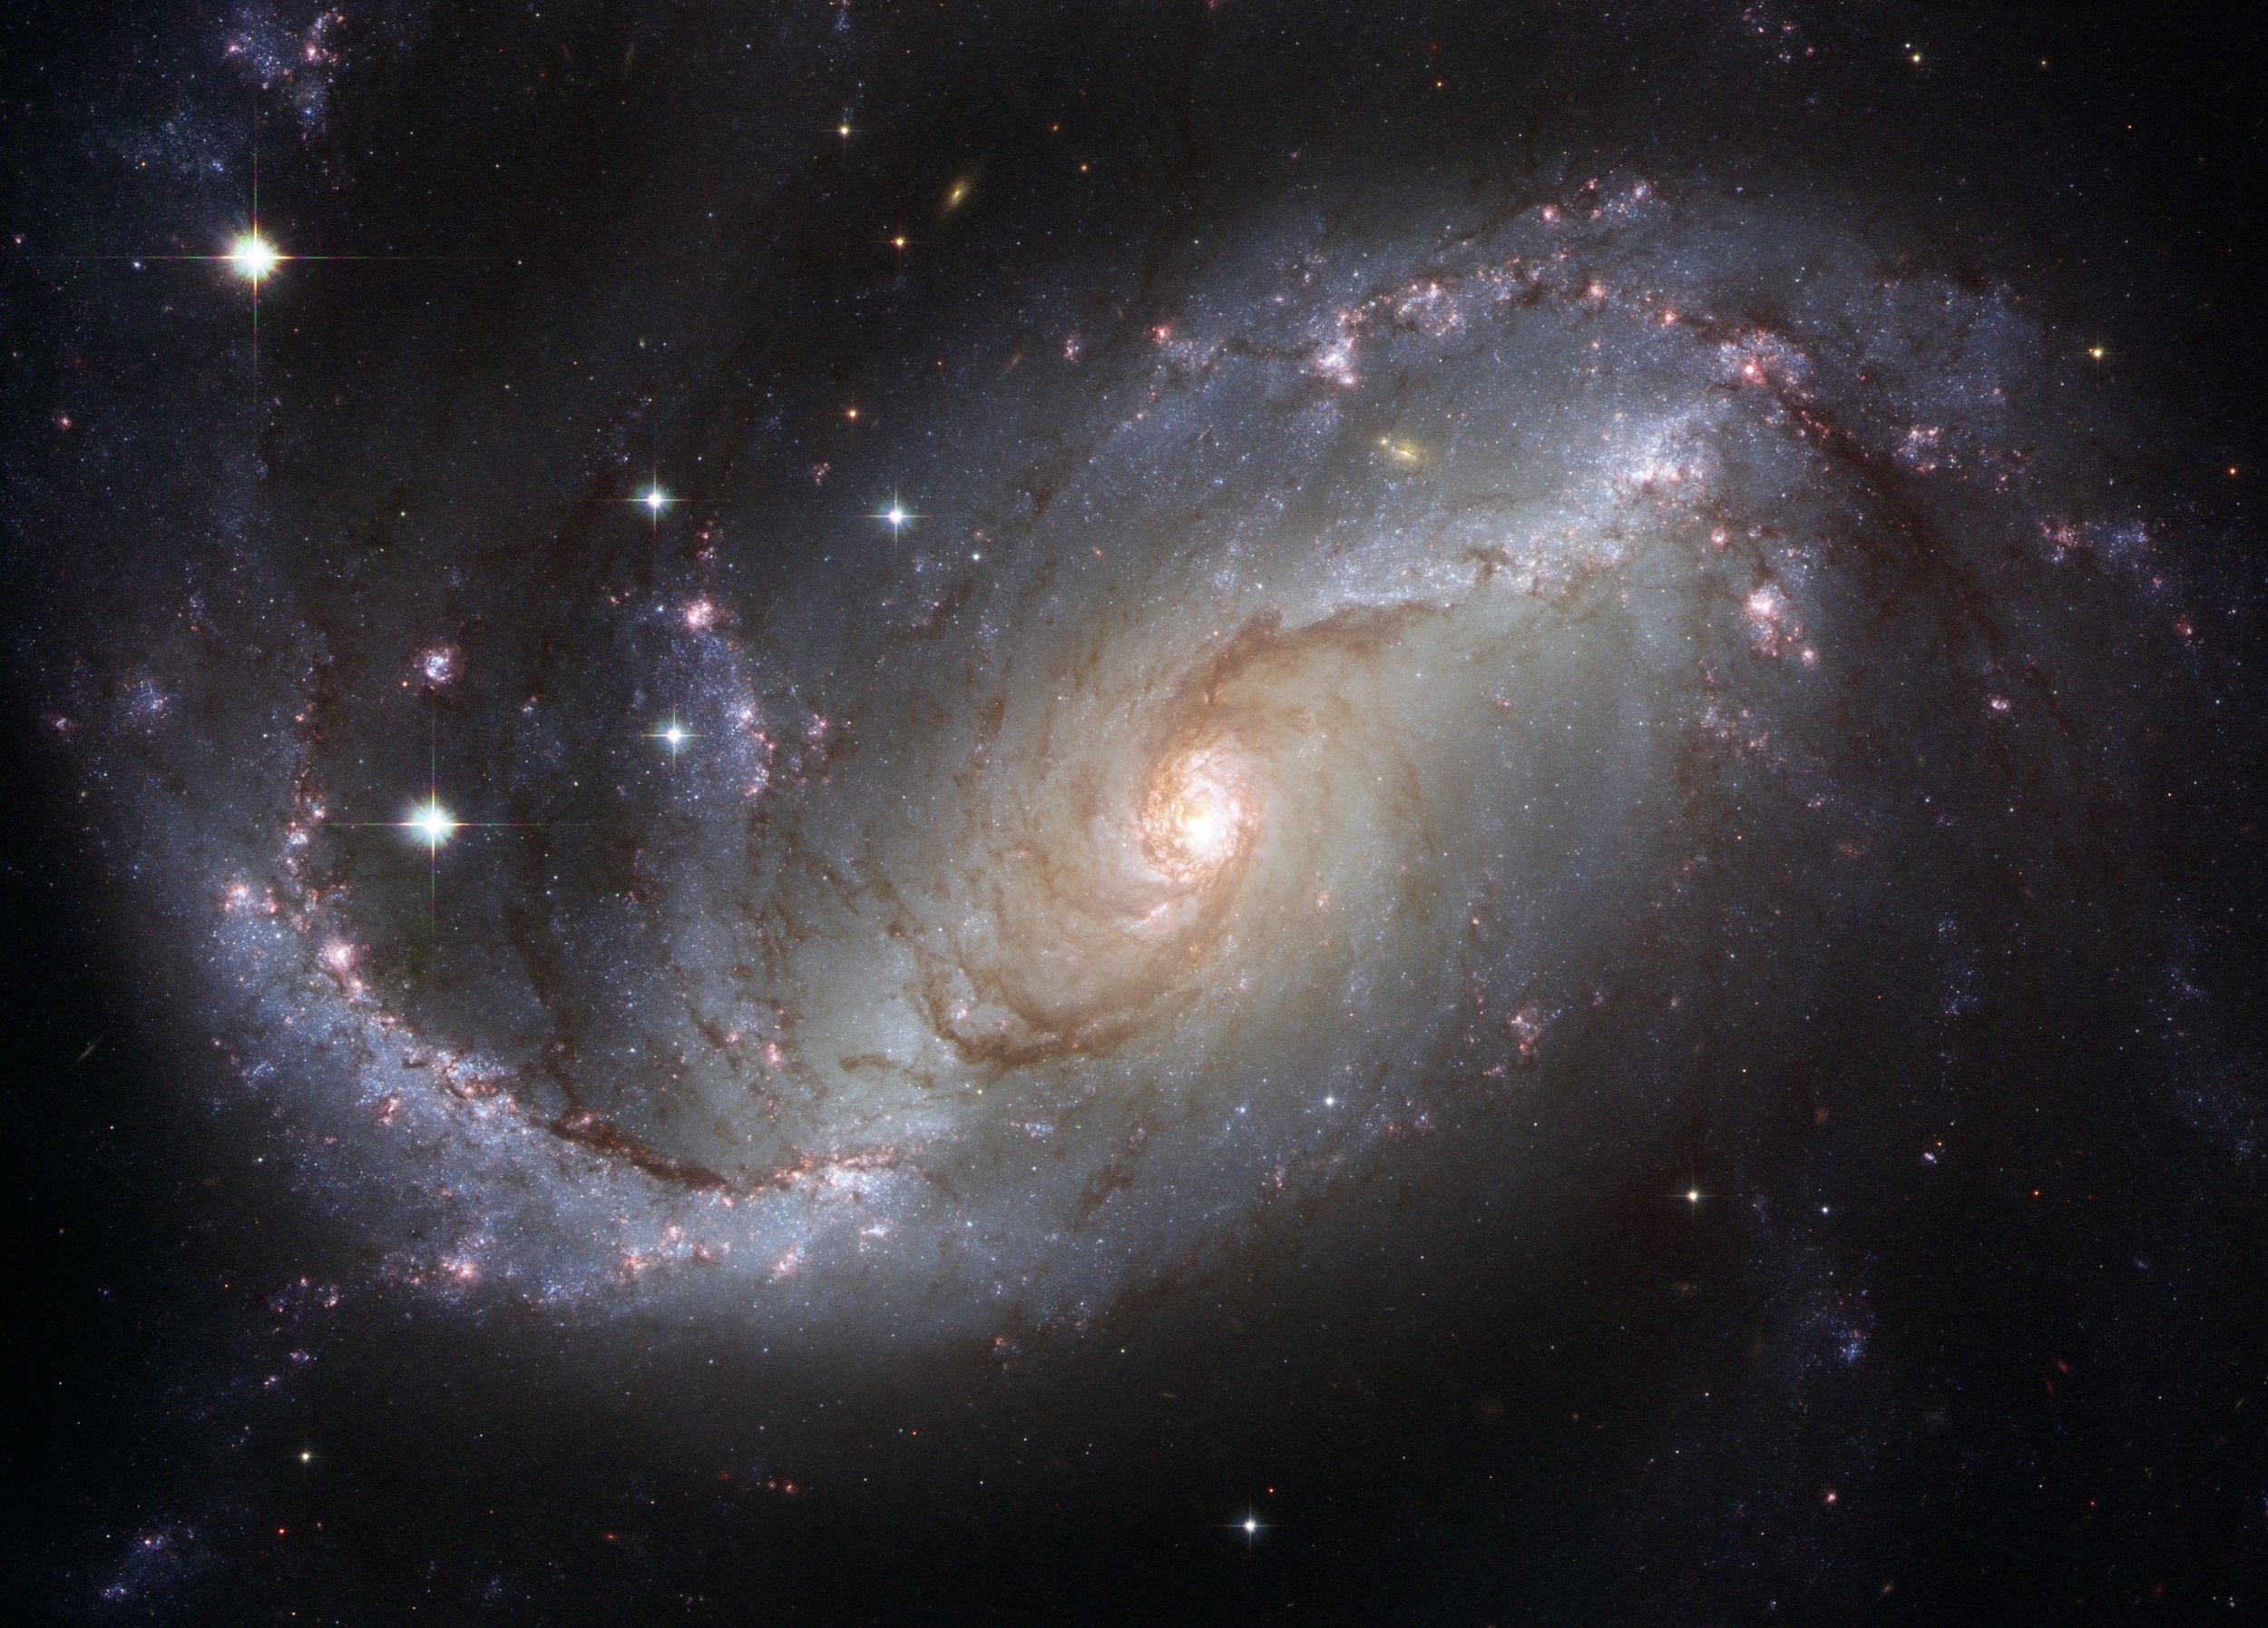
sky, milky way, atmosphere, aviation, space, galaxy, night sky, nasa, nebula, outer space, research, science, astronomy, universe, starry sky, all, space travel, astronautics, astronomical object, spiral galaxy, barred spiral galaxy, ngc 4414, constellation schwertfisch